Beuste

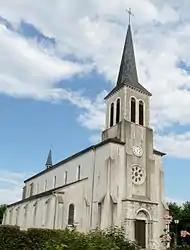
The church of Saint-Jean-Baptiste, in Beuste

Beuste is a commune of the Pyrénées-Atlantiques department in southwestern France.